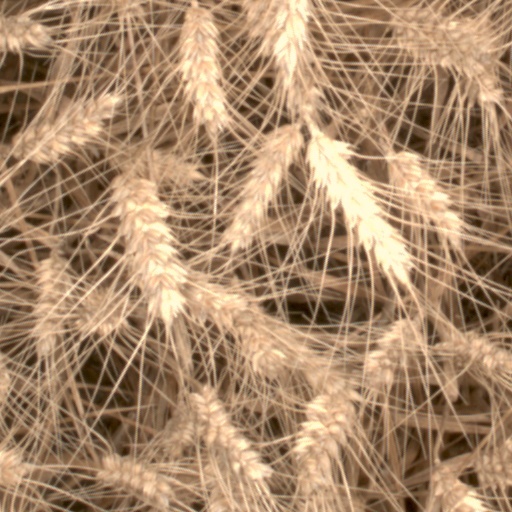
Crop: wheat